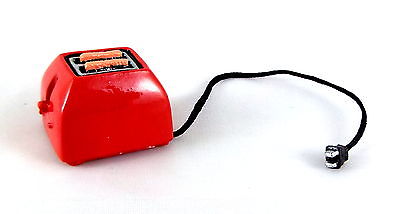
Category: toaster